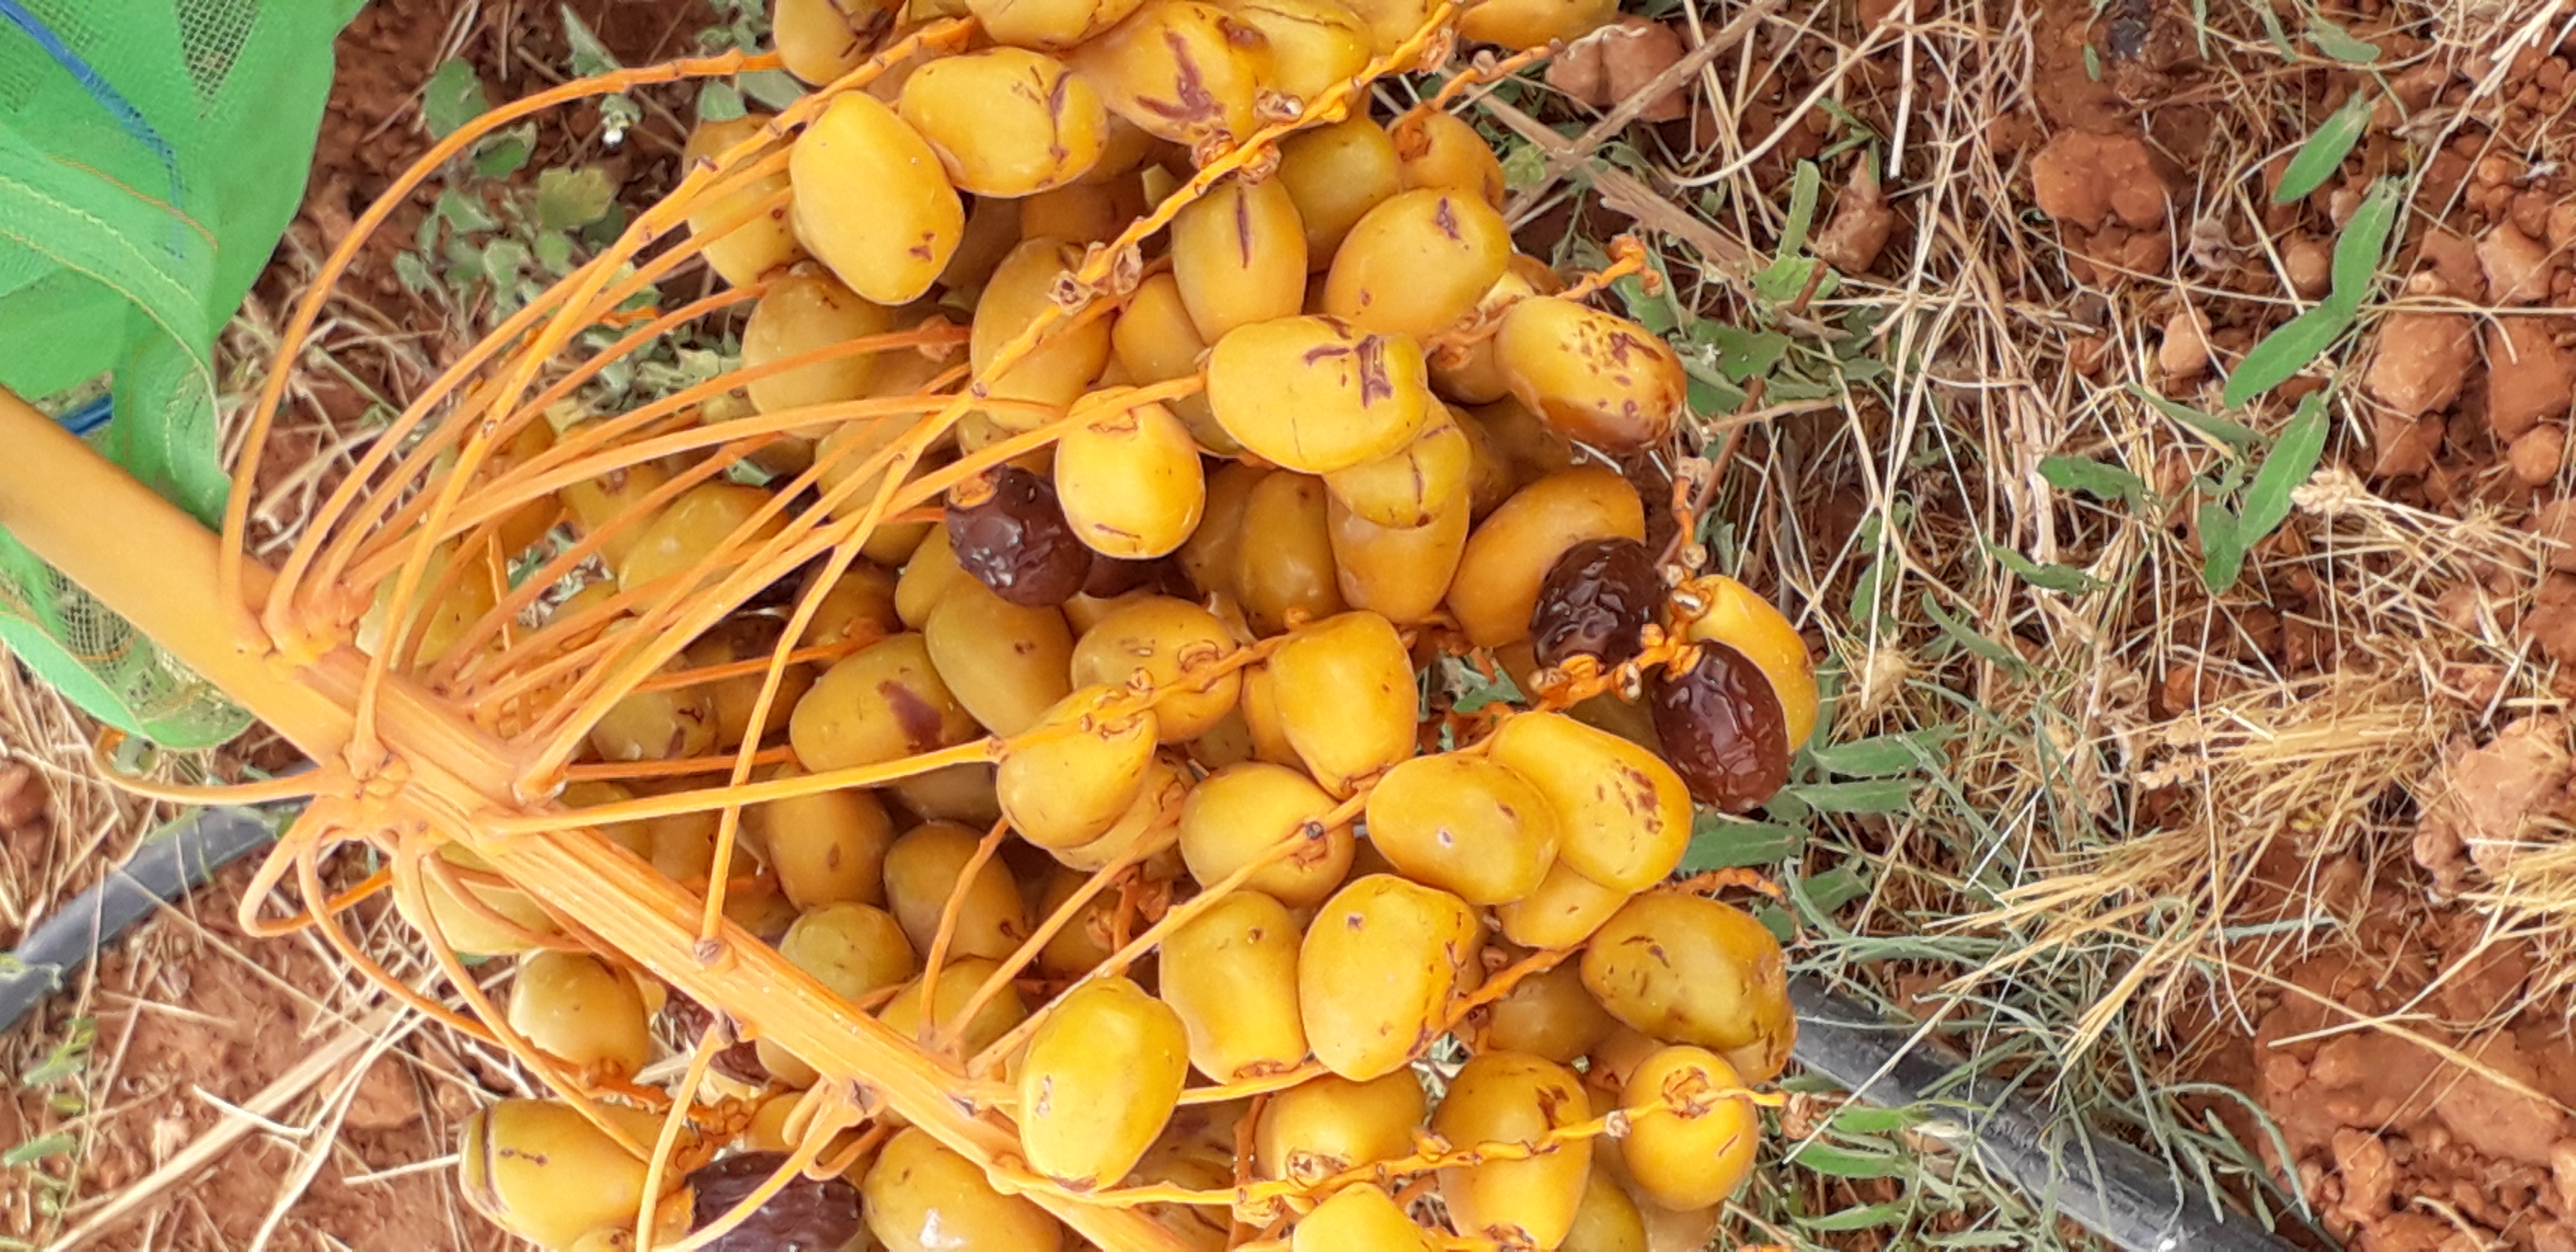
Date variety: Boufagous